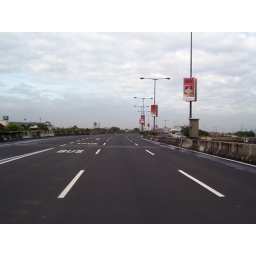
The roads were clear on December 25th. Seems Christmas and Nyepi has a lot in common.